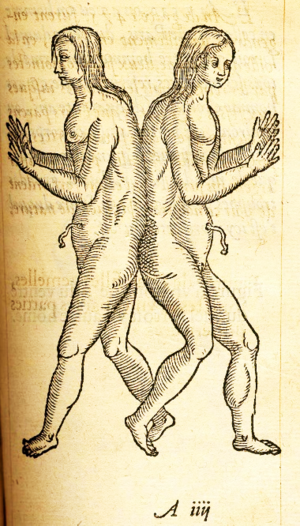
Figure de deux filles gémelles jointes par leur dos.
Des monstres et prodiges d'Ambroise Paré est un ouvrage du XVIᵉ siècle, initialement intitulé Des monstres tant terrestres que marins, avec leurs portraicts. Plus un petit traité des plaies faites aux parties nerveuses. Il s'agit du second volume d'un ensemble nommé Deux livres de chirurgie. La première édition date de 1573 et connaîtra des augmentations, grâce à d'autres observations et lectures, jusqu'en 1585. Dans ce traité illustré, le chirurgien barbier, devenu chirurgien de quatre Rois de France, recense les monstres qu'il a parfois lui-même observés et ceux tirés de ses nombreuses lectures.